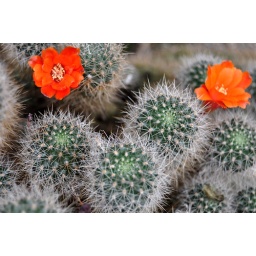
super cute little cactus guys with vibrant orange flowers. taken at the botanical garden in montreal.